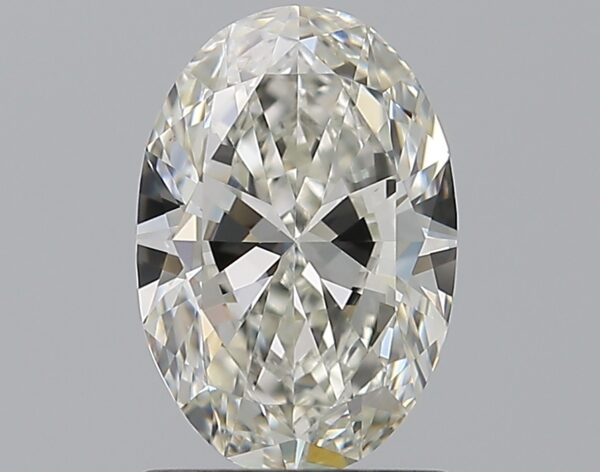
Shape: oval
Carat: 1.2
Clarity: VS1
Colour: I
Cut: EX
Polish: EX
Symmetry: EX
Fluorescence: N
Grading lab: GIA
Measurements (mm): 8.53 x 5.79 x 3.47